.hack//Link

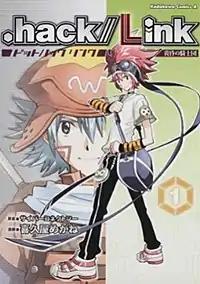
Cover art of the first ".hack//LINK" manga volume

Prior to the game's release, a shōnen manga adaptation was made titled and was released on October 26, 2007. It featured artwork done by Megane Kikuya and an entirely original story by CyberConnect2 that differs from the game. The manga was published by Kadokawa Shoten in Japan and released in the Kerokero Ace magazine. An English version of the manga was also published by Tokyopop.